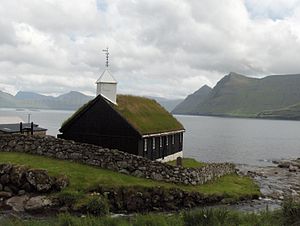
Funnings kirkja
Funnings kirkja er en trækirke i bygden Funningur på Eysturoy påFærøerne. Funningur er en af de ti ældste trækirker på Færøerne. Den blev indviet 30. november 1847 og er dermed den nyeste af de traditionelle trækirker. Porkeri Kirke blev også indviet i 1847, men et par måneder tidligere. Funningur Kirkja er den enste trækirke i Eiði sogn, og sognets ældste kirke. Indtil 1929, hvor Gjógv kirkja blev indviet, var den sognekirke for både Funningur og Gjógv bygder.